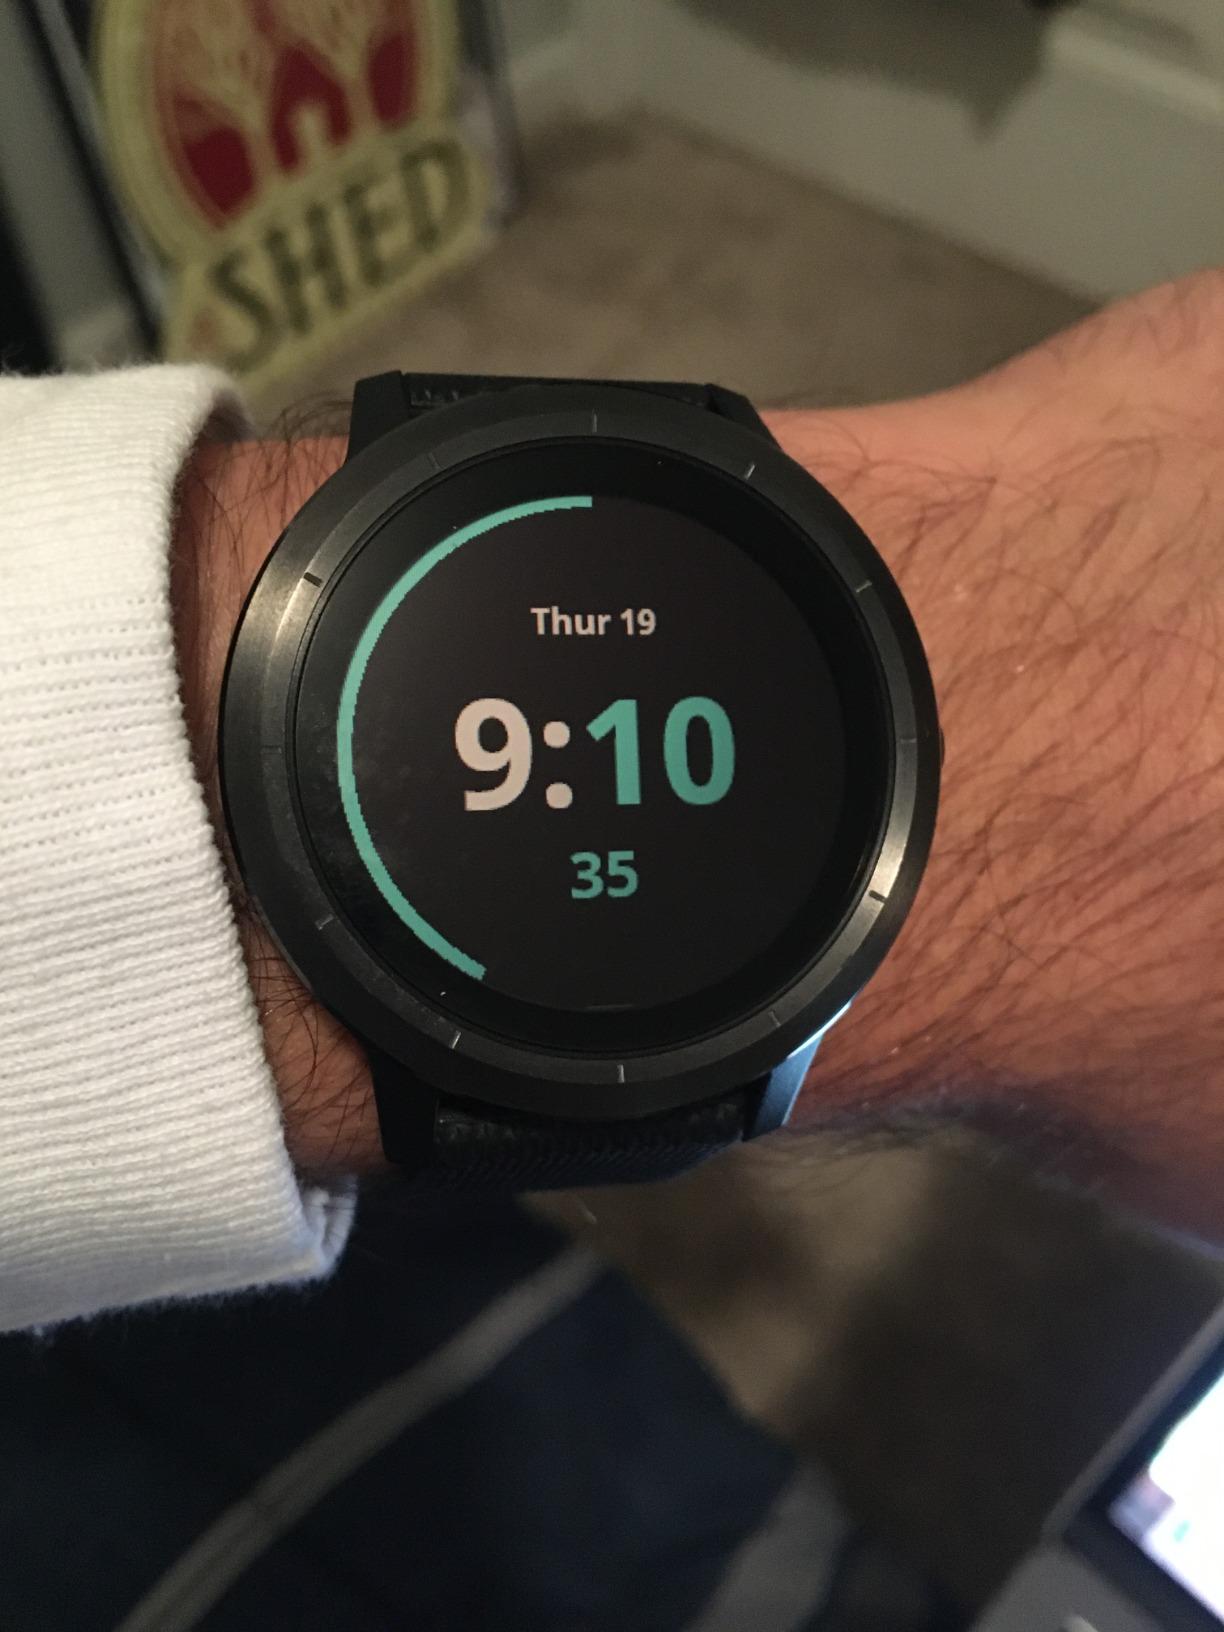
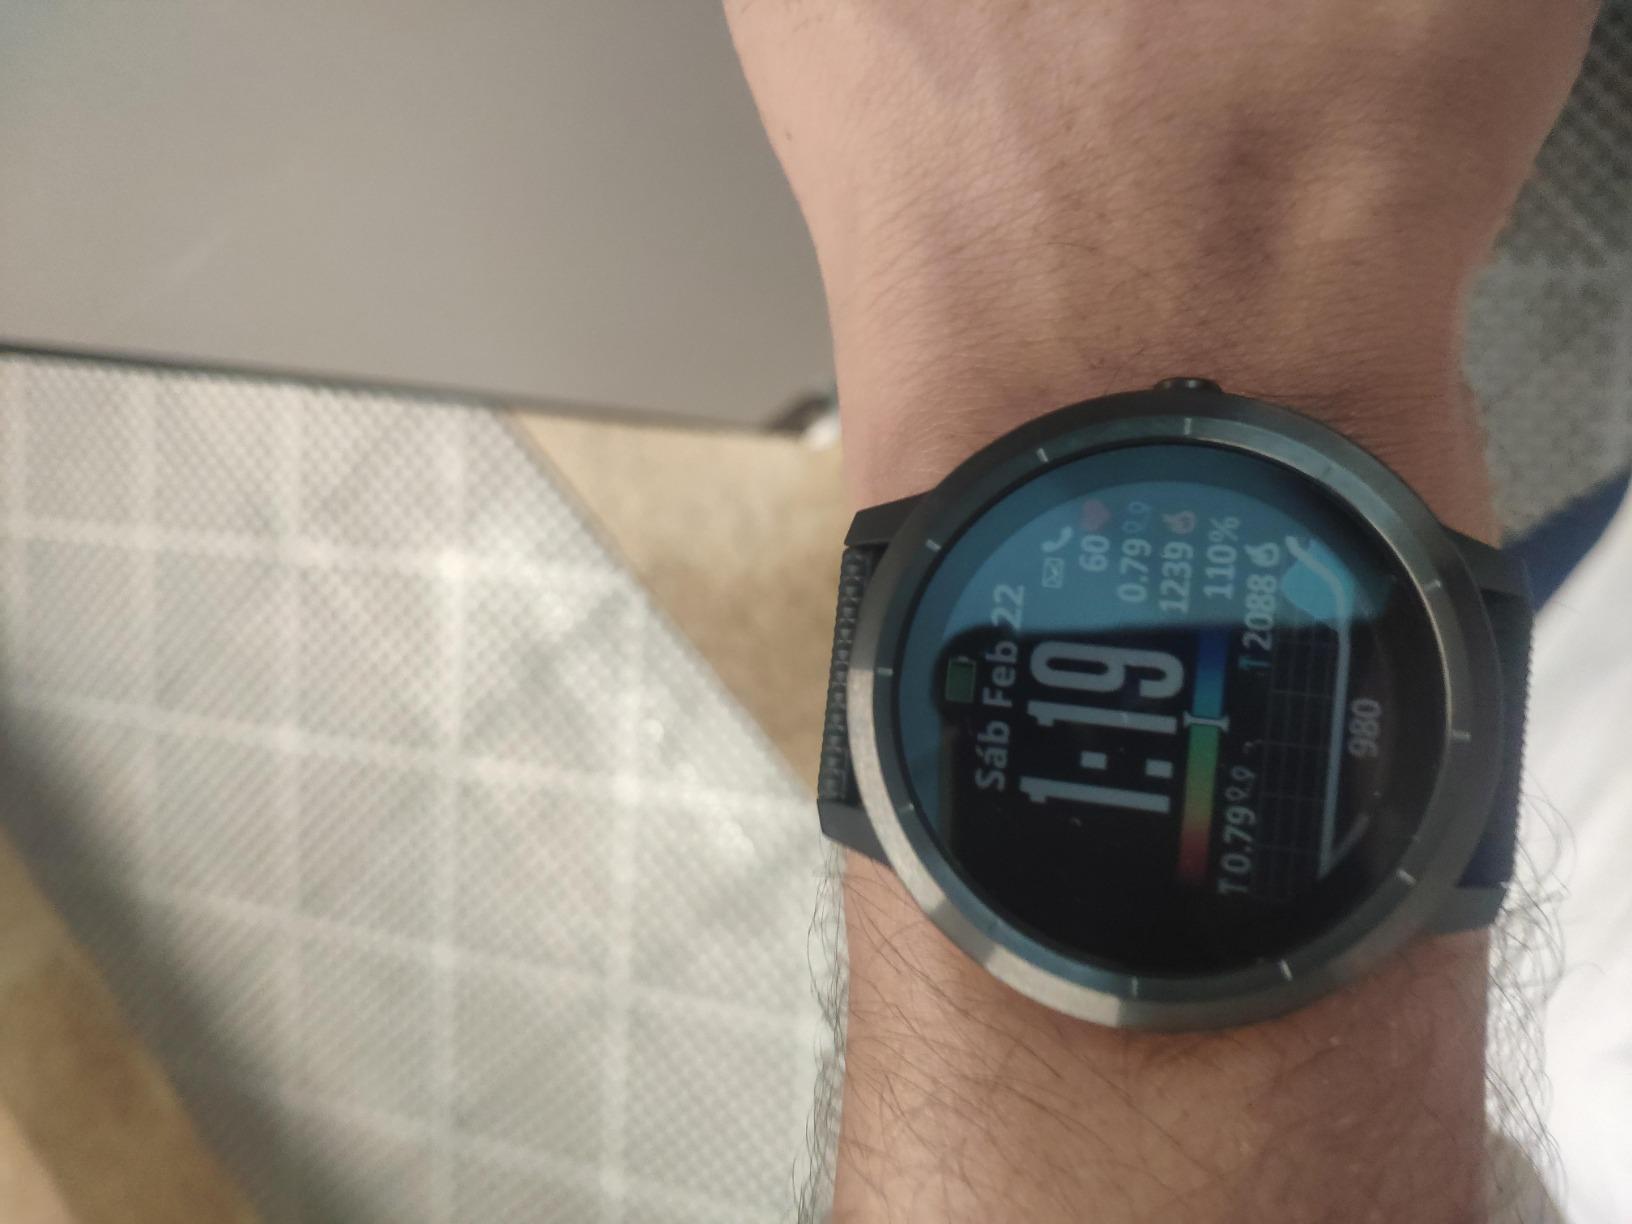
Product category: smartwatch
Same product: yes